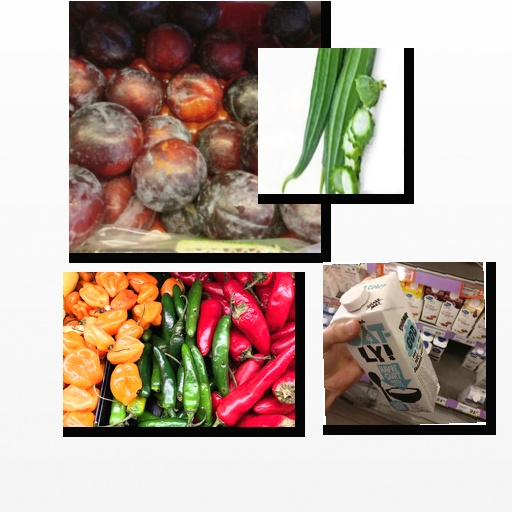
Food items: sponge_gourd, chili_pepper, oat_yogurt, plum